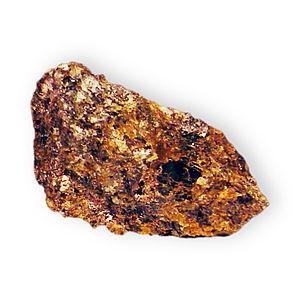
Le terme Rhodolite est une dénomination variétale pour un pyrope dont la couleur va du rose au rouge, c'est une espèce qui fait partie du groupe des grenats. Il se rencontre dans la vallée de Cowee. Le nom, dérivé du grec, signifie semblable à la rose et on trouve le radical rhod- dans de nombreux autres types de minéraux roses, mais le terme rhodolite lui-même n'est pas reconnu officiellement en minéralogie. Cette coloration, avec le fait que les grenats de cette localité ne comportent généralement pas d'inclusions, a fait que la rhodolite est utilisée comme gemme semi-précieuse. Chimiquement, la rhodolite est un silicate de fer, de magnésium et d'aluminium, qui fait partie de la série de solutions solides pyrope-almandin, et elle a une composition approximative en grenat de Py70Al30.